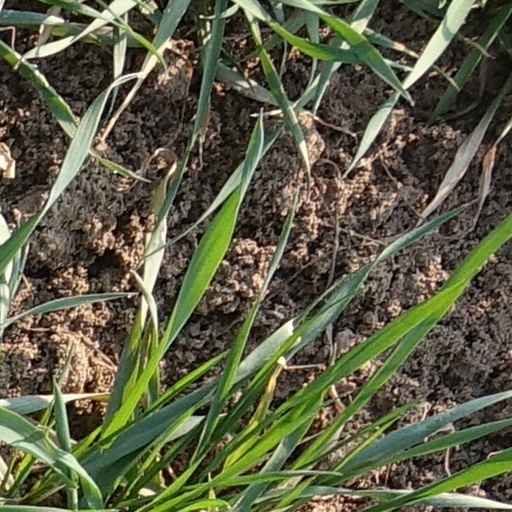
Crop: wheat